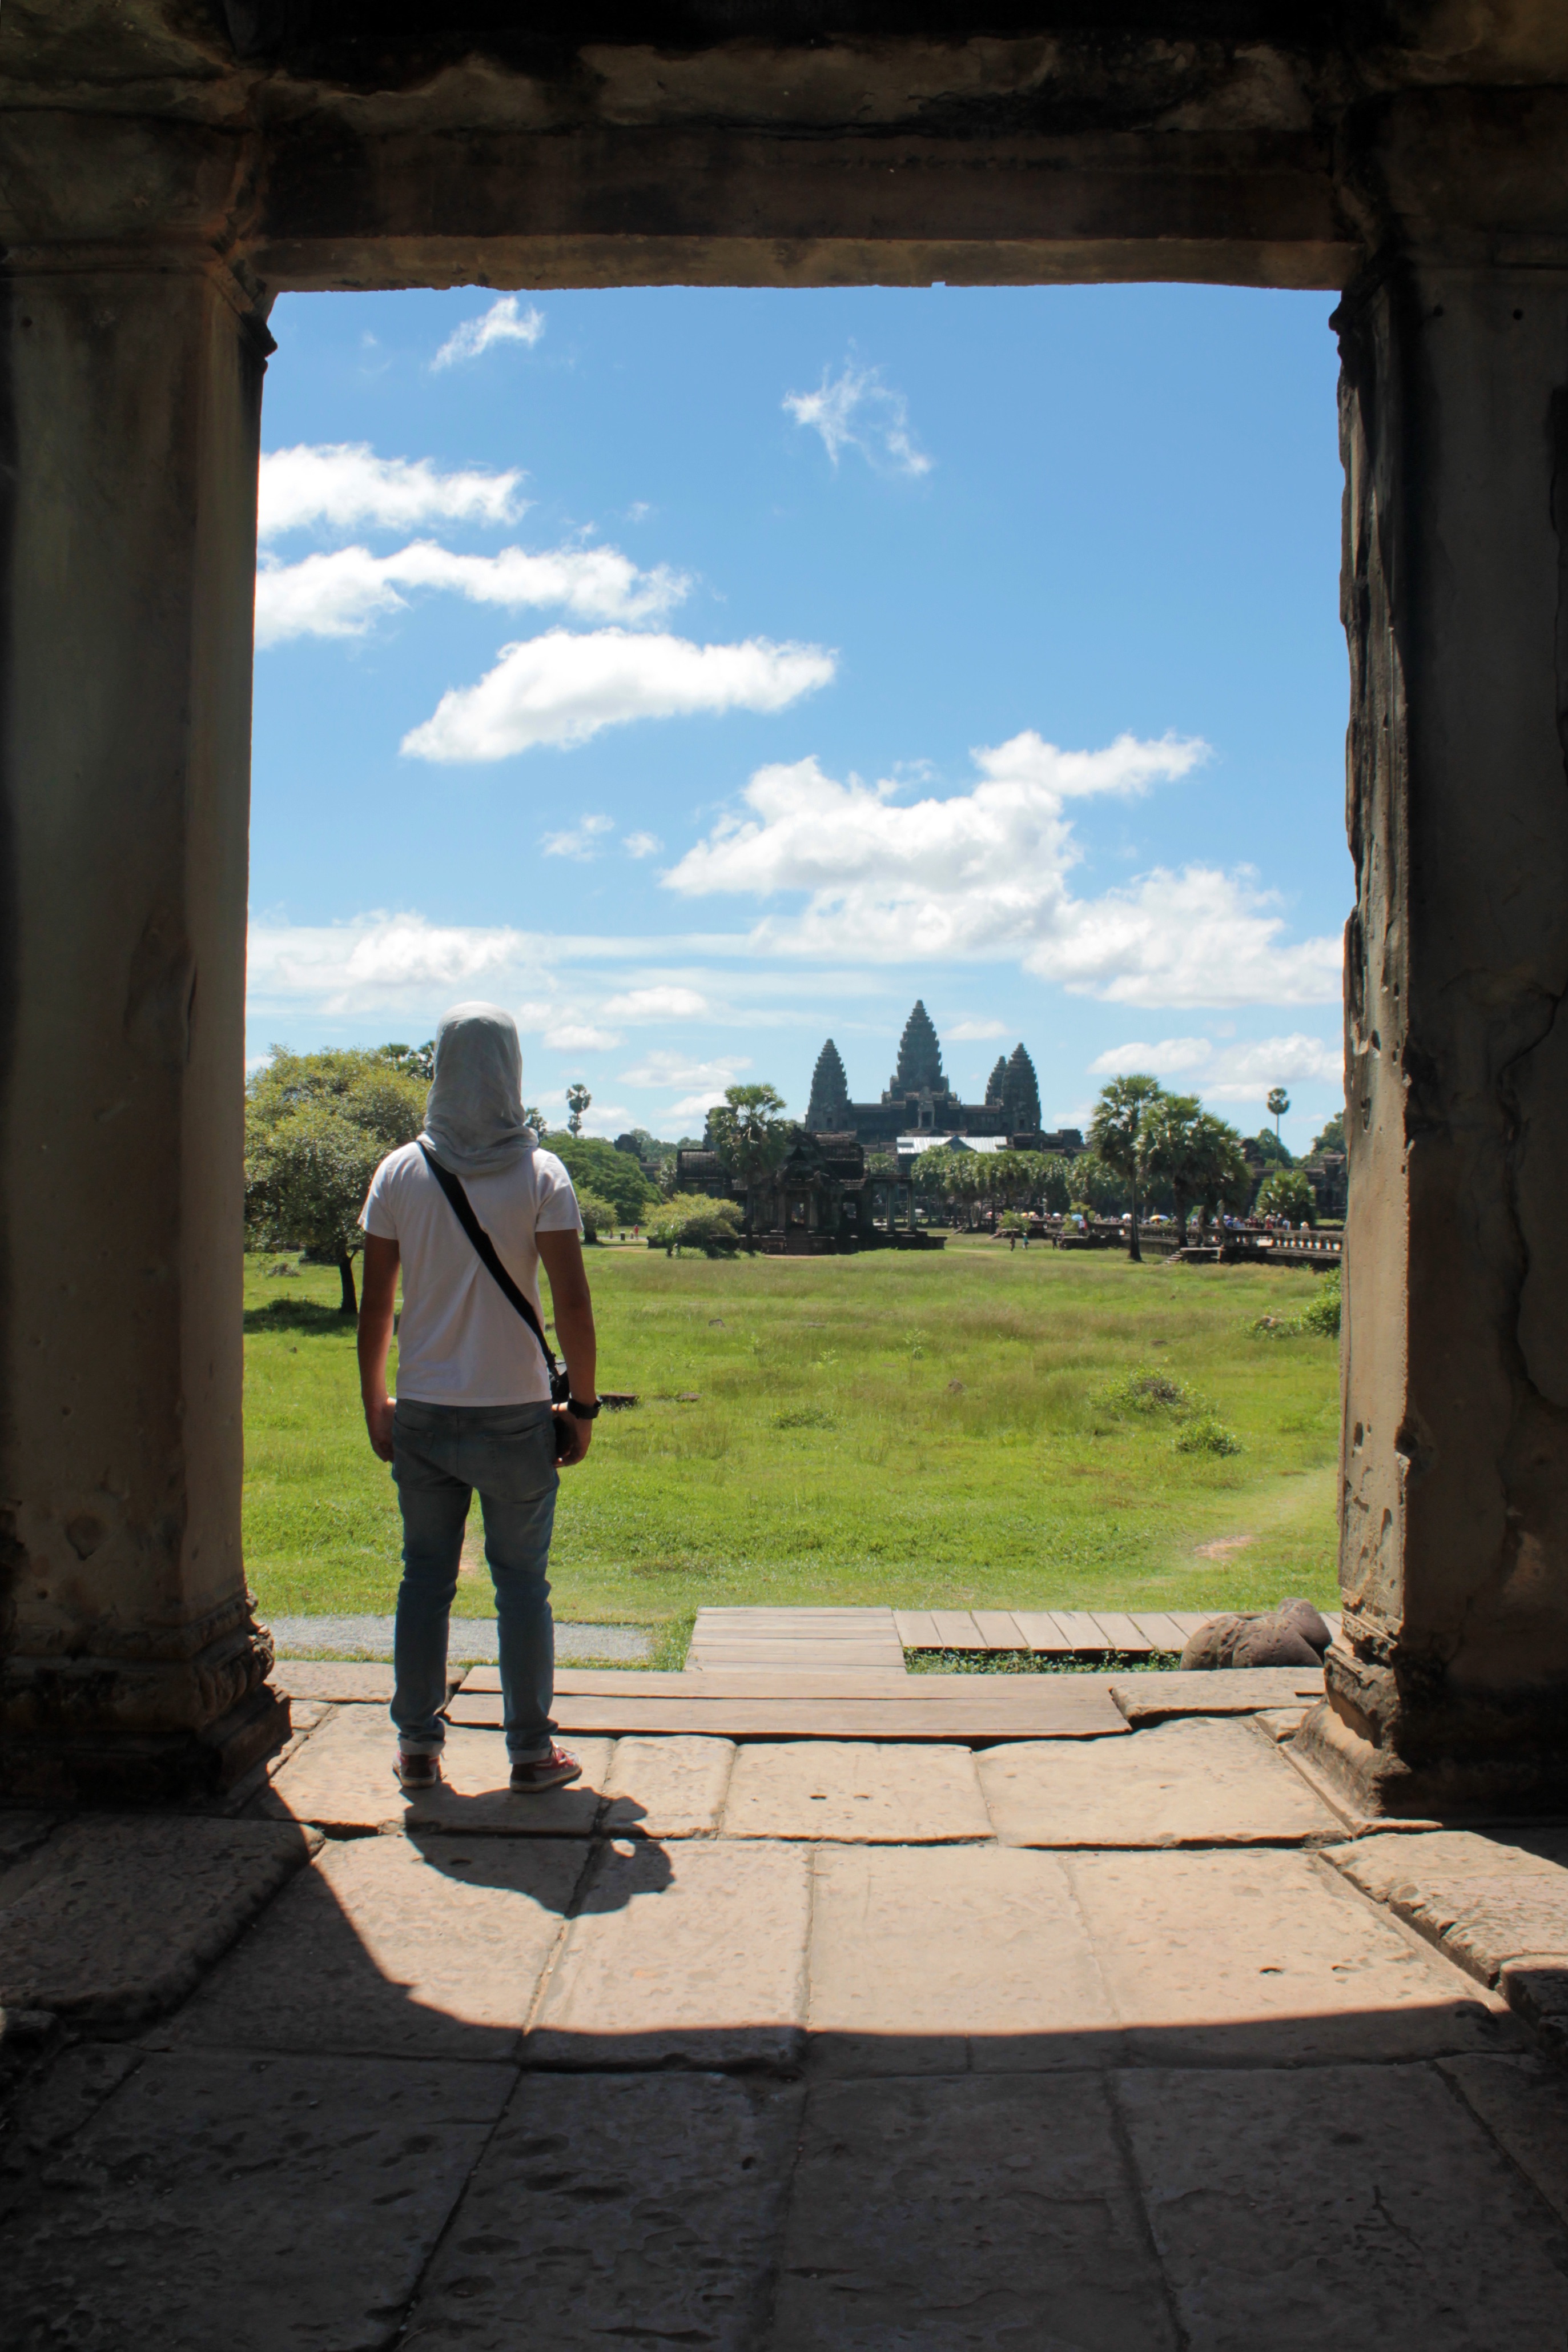
vacation, travel, arch, tourism, temple, photograph